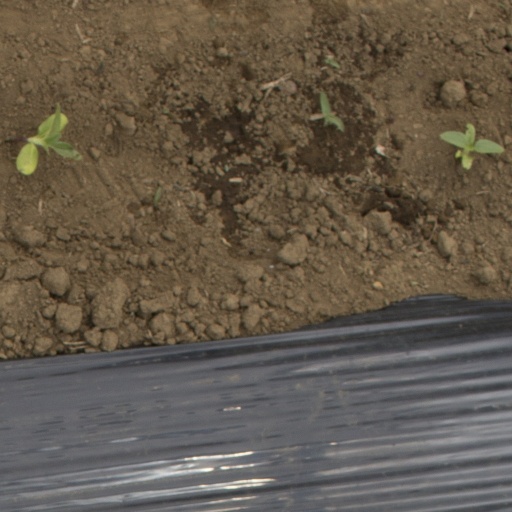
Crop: Jerusalem artichoke